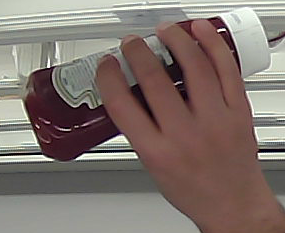
Product: heinz_ketchup